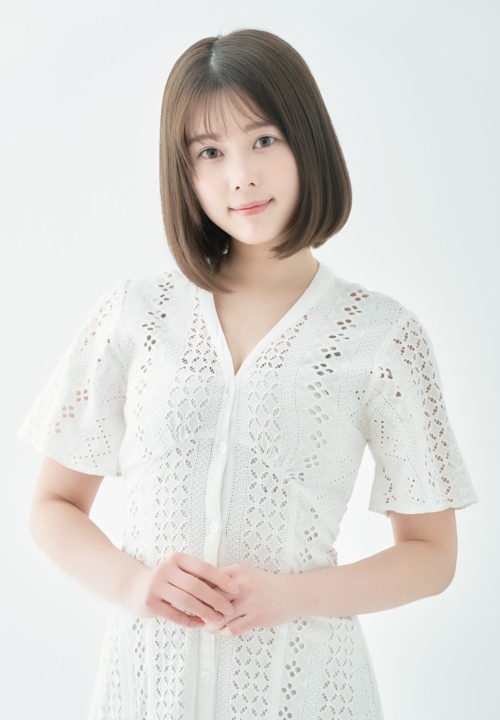
ยูริเอะ โคซากาอิ

| image = Kozakai Yurie.jpg
| name = ยูริเอะ โคซากาอิ
| native_name = 小坂井 祐莉絵
| native_name_lang = ja
| birth_place = จังหวัดไอจิ ประเทศญี่ปุ่น
| occupation = นักพากย์ในประเทศญี่ปุ่น|นักพากย์
| organization = โครโคไดล์
| height = 161 ซม.
ยูริเอะ โคซากาอิ (; 6 กรกฎาคม ค.ศ. 1995 เป็นนักพากย์ในประเทศญี่ปุ่น|นักพากย์ ชาวญี่ปุ่น เกิดที่เมืองฮิงาชิอูระ อำเภอชิตะ จังหวัดไอจิ สังกัดโครโคไดล์ 小坂井祐莉絵 プロフィールに明記。 เป็นสมาชิกของวงนักพากย์กิลดร็อปส์
== ผลงานพากย์ ==
* "โฮริมิยะ สาวมั่นกับนายมืดมน" (โยชิกาวะ ยุกิ)
* "รักมันน่าขยะแขยงขนาดนั้นเลยเหรอ" (อาริมะ อิจิกะ)
* "ฮาเร็มวันสิ้นโลก" (คุโรดะ มาเรีย)
* "คุณอาฮาเรนนี่เข้าใจยากจริง ๆ นะ" (ครูมิยาฮิระ)
* "เกิดใหม่เป็นหมาของสาวที่แอบชอบ" (สึกิชิโระ อุซางิ)
* "อิเซไก โชกัง วะ นิโดเมะ เดซุ" (รูริ)
== อ้างอิง ==
หมวดหมู่:บุคคลจากจังหวัดไอจิ
หมวดหมู่:นักพากย์หญิงชาวญี่ปุ่น